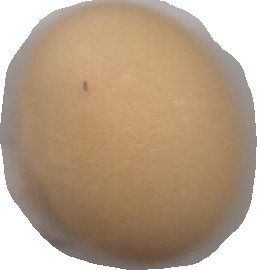
Variety: Grobogan